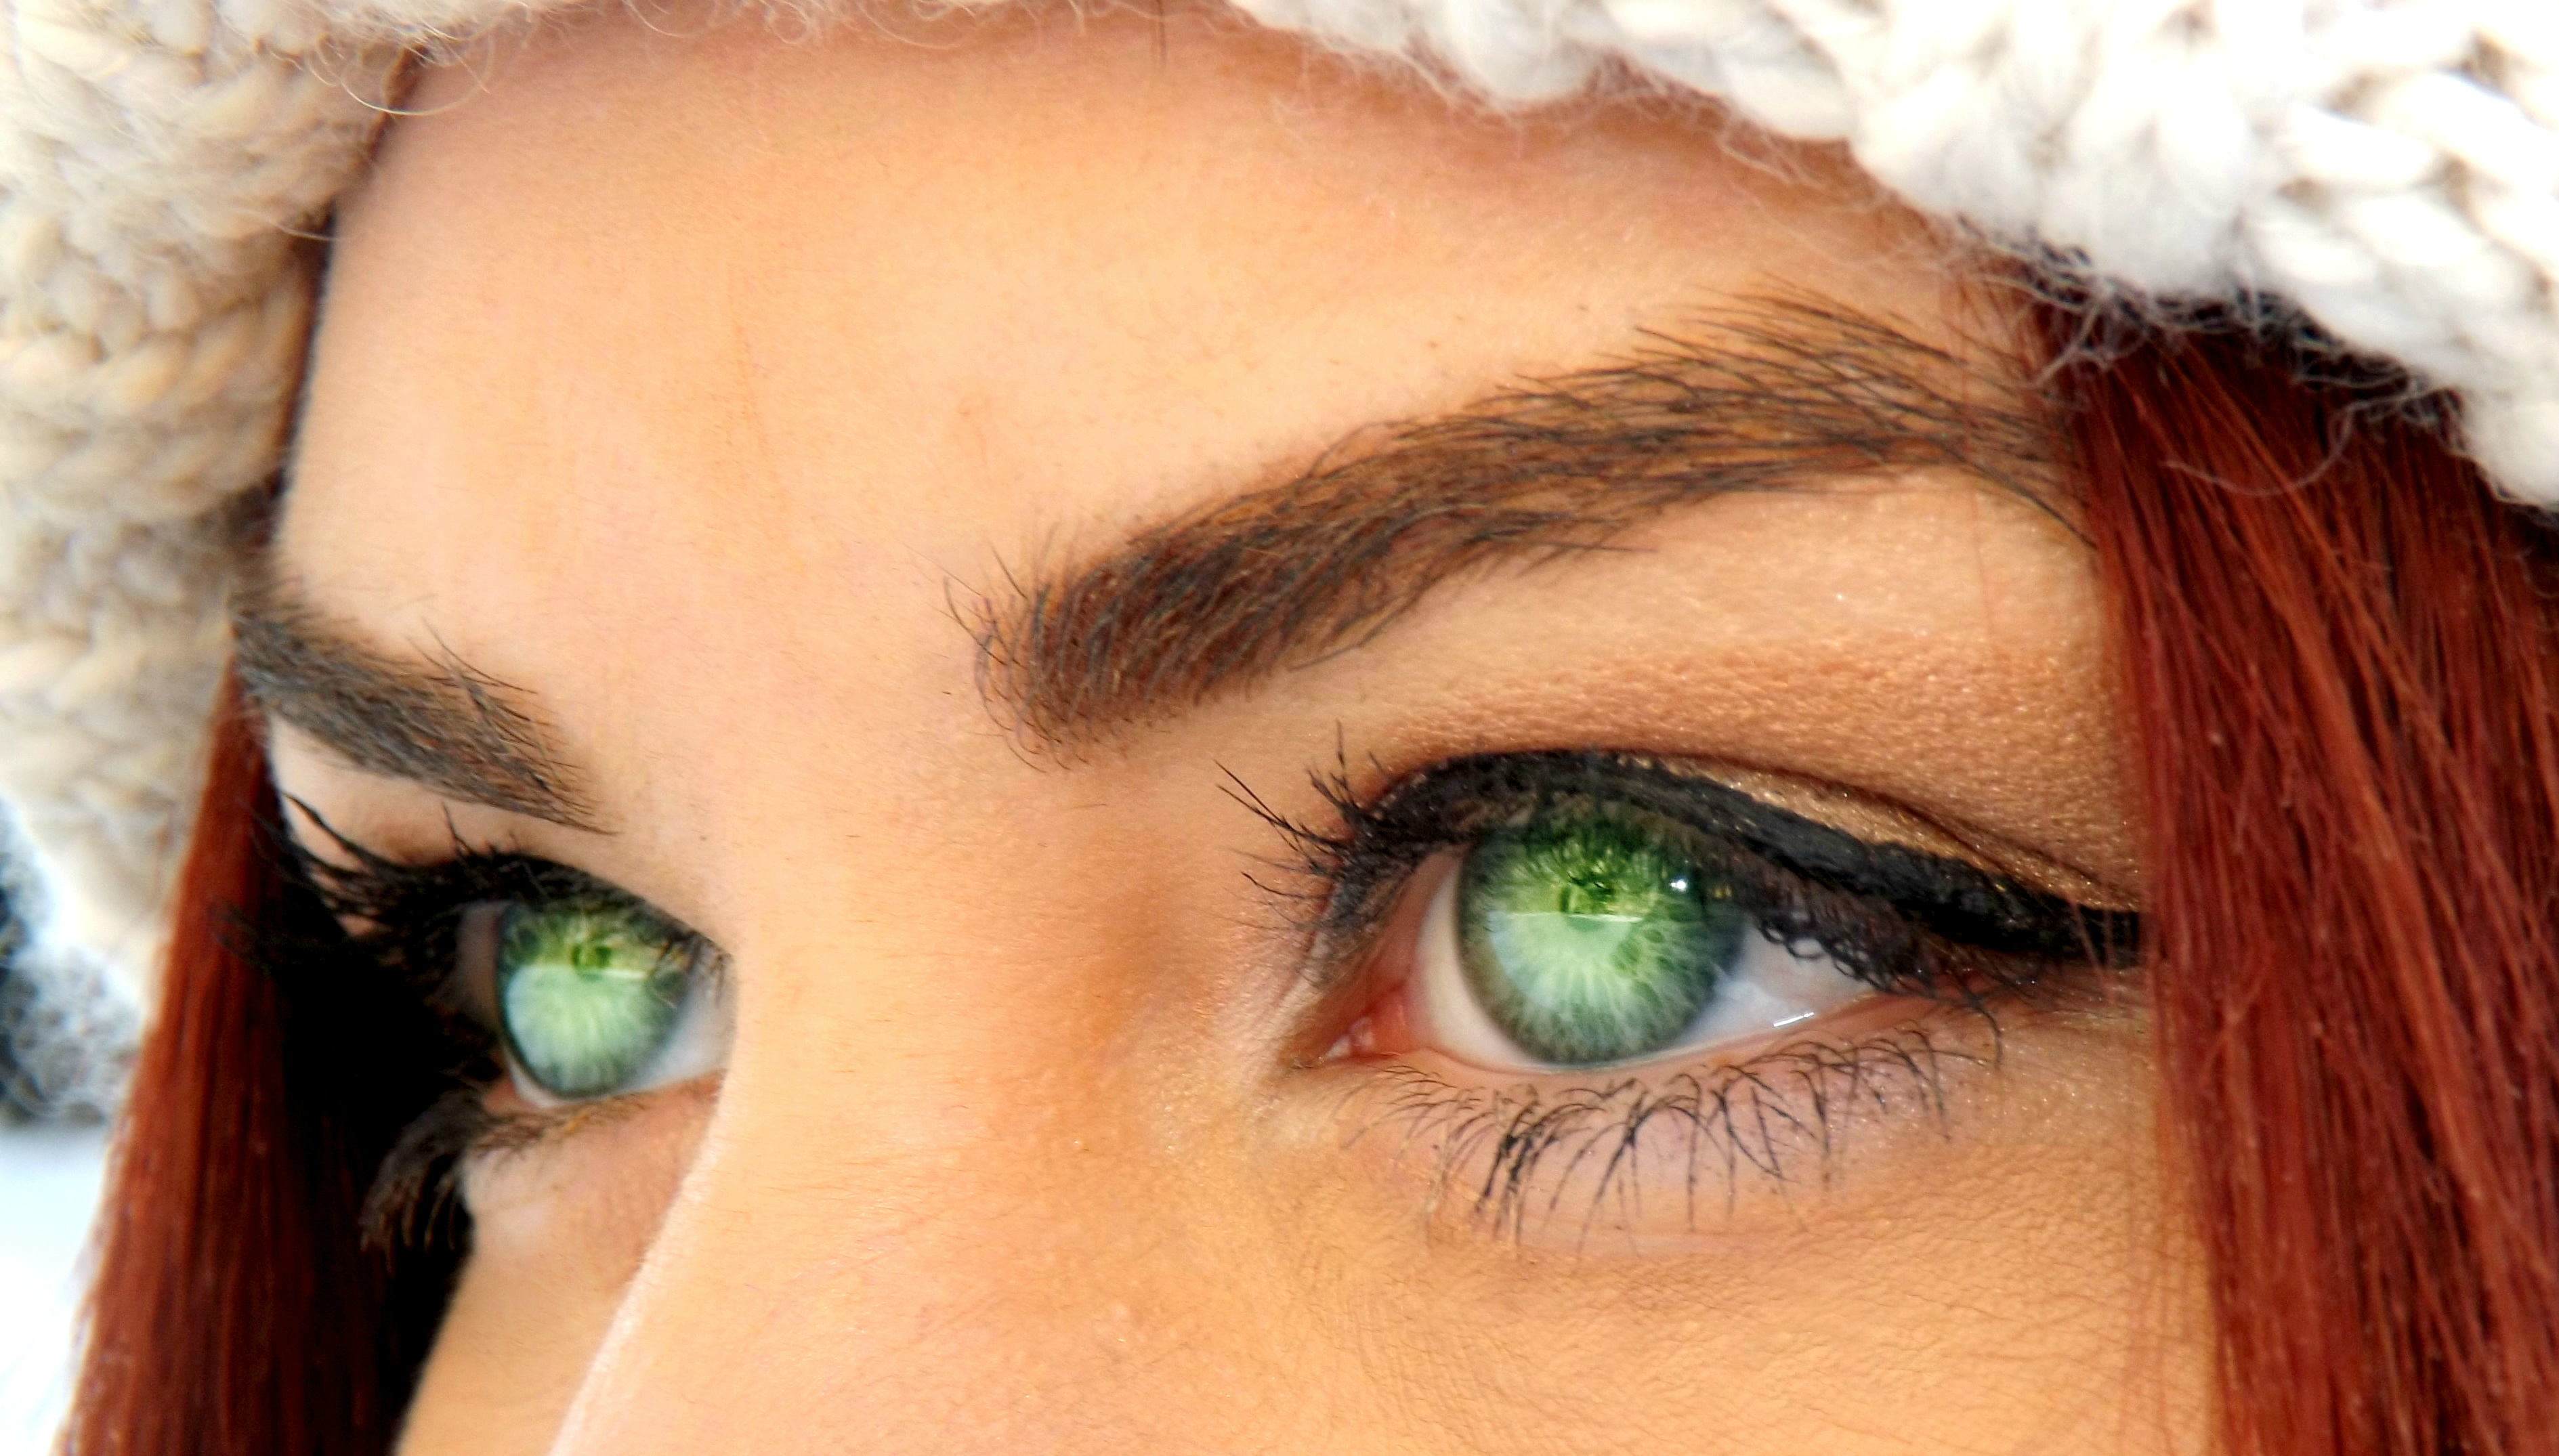
hair, green, red, color, ear, lip, hairstyle, makeup, eyebrow, eyelash, close up, human body, coloring, face, nose, iris, eye, glasses, head, skin, beauty, organ, seductive, forehead, brown hair, vision care, eyelash extensions